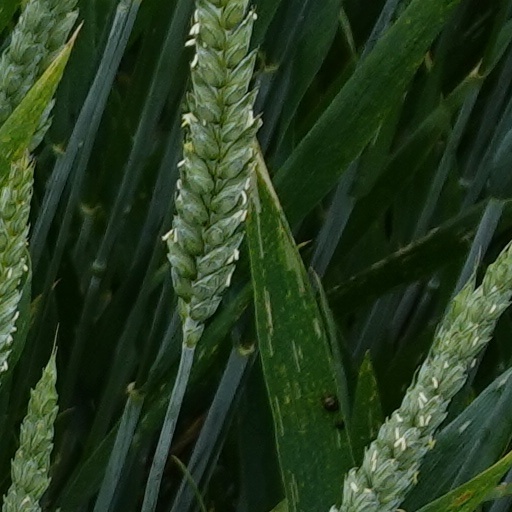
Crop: wheat